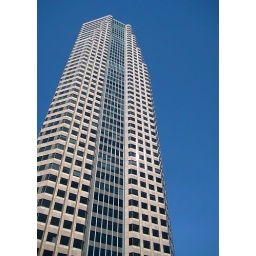
Another tall building in Downtown L.A. against a blue sky